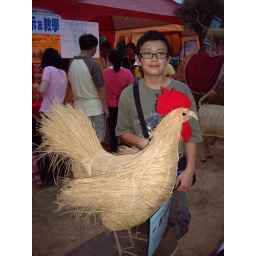
Nathan found this big chicken in the market area at the Chinese opera. He thinks chickens are cool.